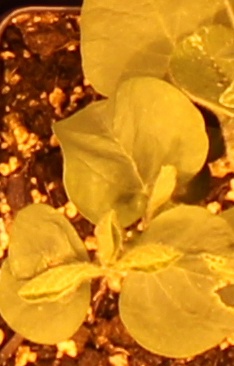
Label: Soybean